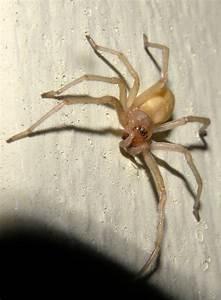
spider